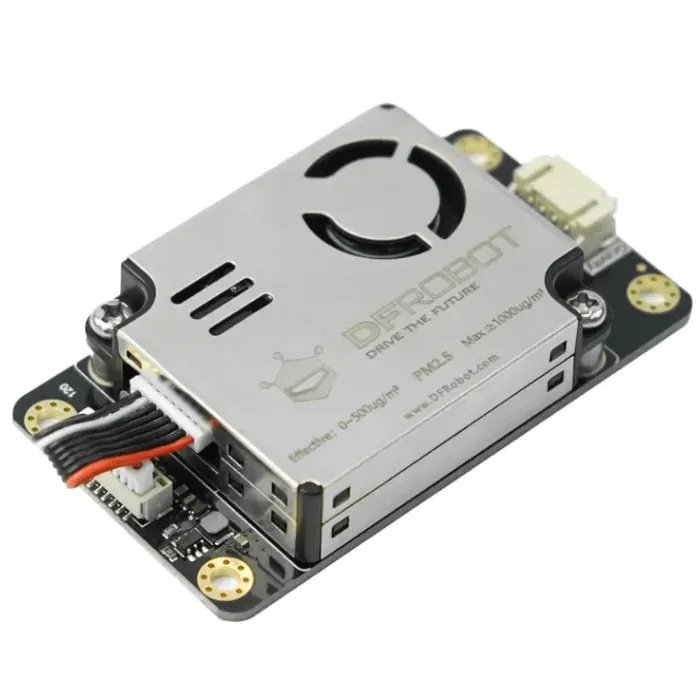
Gravity: PM2.5 Luftqualitätssensor
Der Gravity: PM2.5 Luftqualitätssensor von DFRobot ist ein hochpräziser Sensor zur Echtzeitmessung von Feinstaubbelastungen (PM2.5, PM1.0, PM10) auf Basis modernster Laserstreuungstechnologie. Durch kontinuierliche Erfassung und genaue Analyse der Partikelanzahl und -größe liefert dieses kompakte Modul verlässliche Daten zur Luftqualität – ideal für tragbare Messgeräte, Raumluftüberwachung oder smarte Umweltlösungen. Dank digitaler I2C-Schnittstelle und der bewährten Gravity-Plattform ist die Integration mit Microcontrollern wie Arduino besonders einfach und effizient. Wie es funktioniert Eine Laserlichtquelle beleuchtet luftgetragene Partikel, wodurch Streuung verursacht wird. Das gestreute Licht wird von einem Mikroprozessor gesammelt und analysiert, der die Partikelgröße und Konzentration mithilfe eines fortschrittlichen Algorithmus berechnet. Das Ergebnis wird dann als digitales Signal an eine angeschlossene MCU gesendet. Hauptmerkmale Laserstreutechnologie für hohe Genauigkeit Echtzeitreaktion mit kontinuierlicher Datenerfassung Null Fehlalarmrate Mindestnachweisbare Partikelgröße : 0.3µm 360° Abschirmung für verbesserte Störfestigkeit Kompakte 12 mm Dicke , perfekt für eingebettete Systeme Anwendungen Luftreiniger und Umweltgeräte Innenraumluftüberwachungssysteme Smart Home- und HLK-Integration Raucherkennung und Staubüberwachung Tragbare Luftqualitätsmessgeräte Technische Daten Betriebsspannung : 3,3V ~ 5V Maximaler Arbeitsstrom : 100mA Standby-Strom : ≤2mA Daten Schnittstellenpegel : L＜0,8V, H＞2,7V (Max 3,3V) Partikelmessbereich : 0,3–1,0μm, 1,0–2,5μm, 2,5–10μm Zähleffizienz : 50 % bei 0,3 μm, 98 % bei ≥0,5 μm Effektiver PM2.5-Bereich : 0–500μg/m³ Max PM2.5 Bereich : ≥1000μg/m³ Auflösung : 1μg/m³ PM2.5-Genauigkeit : ±10 % bei 100–500 μg/m³ ±10μg/m³ @ 0–100μg/m³ Standardvolumen : 0,1 L Einzelantwortzeit : ＜1s Umfassende Reaktionszeit : ≤10s Betriebstemperatur : -10℃ bis +60℃ Betriebsfeuchtigkeit : 0–95% RH (nicht kondensierend) MTBF : ≥5 Jahre Abmessungen : 67mm × 40mm × 14mm (2.64" × 1.57" × 0.55") Versandliste Gravity: PM2.5 Luftqualitätssensor x1 Gravity-4P I2C/UART Sensors Kabel x1
Brand: DFRobot
Category: Hardware > Tools > Measuring Tools & Sensors > Air Quality Meters > Particulate Meters